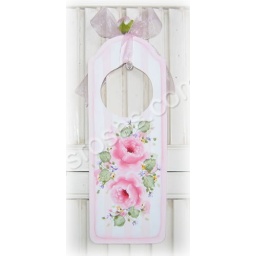
hp roses door sign by vsroses